Emily Wei Rales

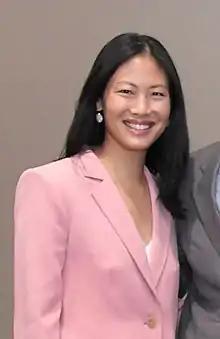
Rales in 2018

Emily Wei Rales (born 1976) is a Canadian-American art curator and historian. She is the director of Glenstone, an art museum in Potomac, Maryland, which she founded along with her husband, the American businessman Mitchell Rales.